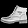
Label: Ankle boot